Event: Nepal Earthquake
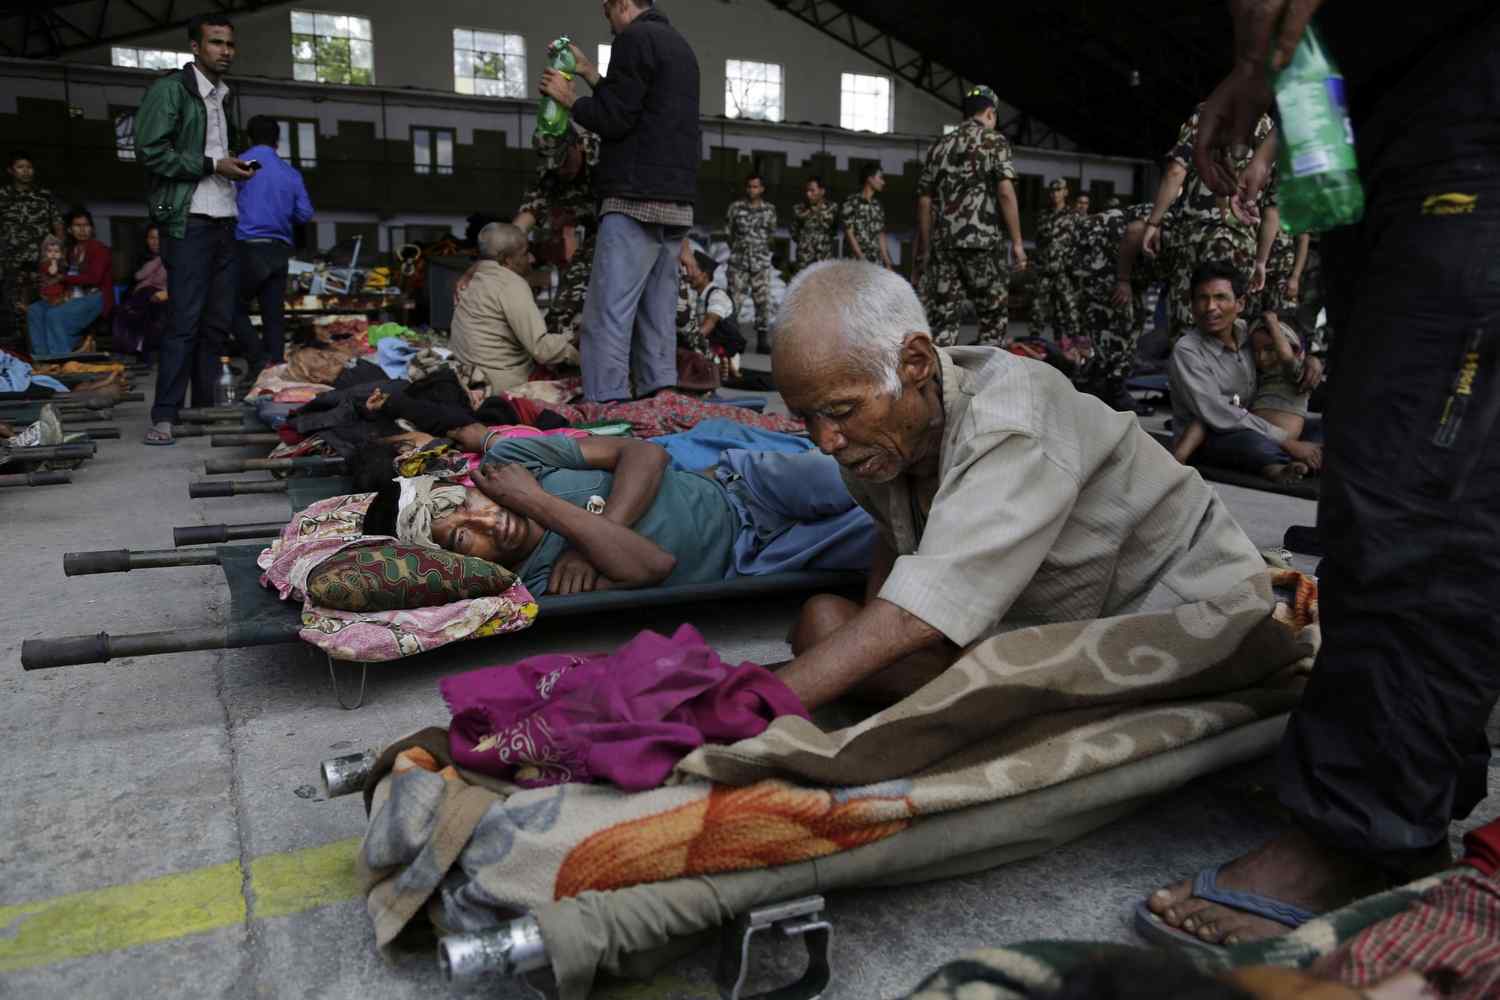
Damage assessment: no_damage